Answer in natural language. Consider the 3D positions of the objects in the scene and not just the 2D positions in the image. Is the centerpoint of  dark brown colour shelving unit at a higher height than Window? Choose between the following options: yes or no
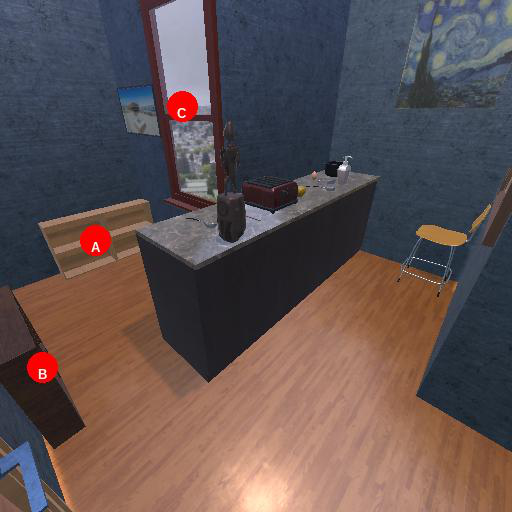
<answer>no</answer>